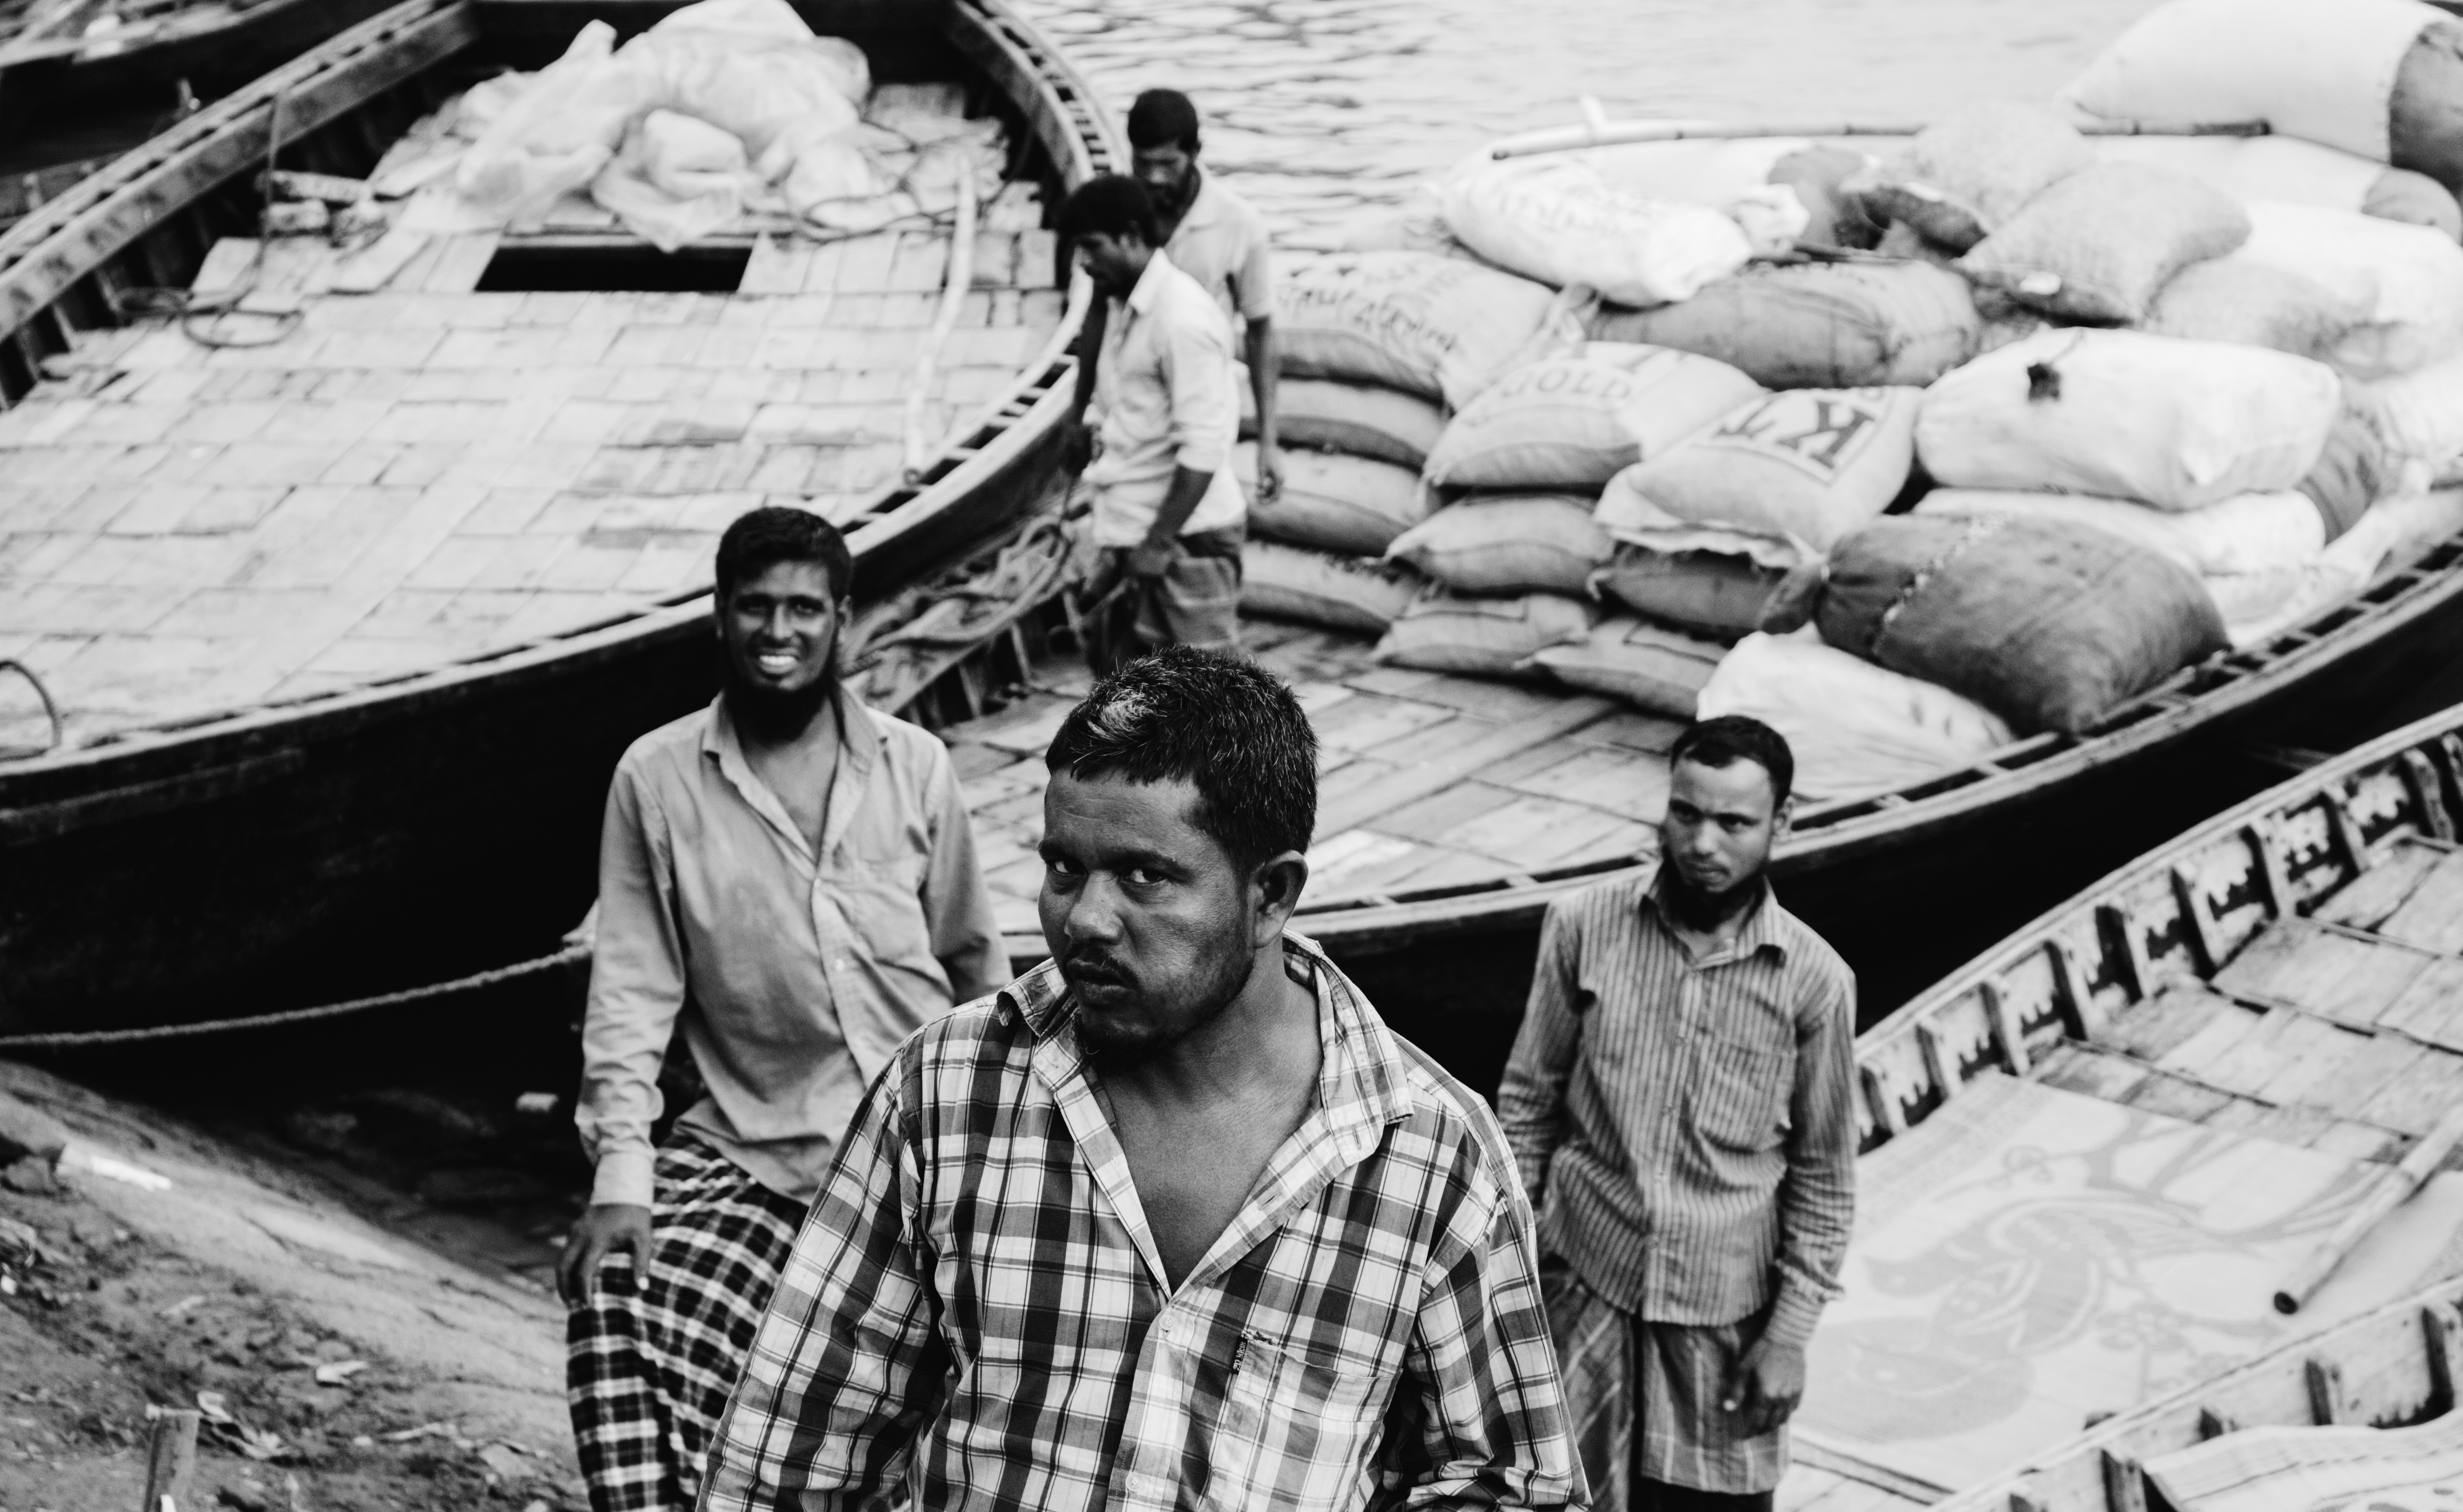
black and white, people, monochrome, image, monochrome photography